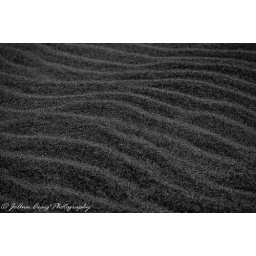
Long Island - over saturated beach sand